Danny Racchi

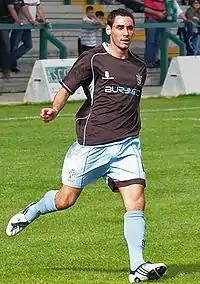
Racchi playing for Bury in 2008

Daniel Craig Racchi (born 22 November 1987) is an English former professional footballer who last played as a defender or a midfielder for English side Grantham Town.